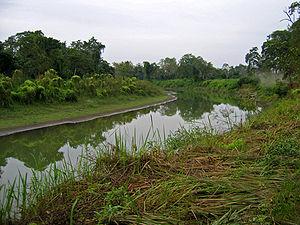
Le parc national de Kaziranga est un parc national situé dans les districts de Golaghat et Nagaon de l'État d'Assam en Inde sur le bord est de l'Himalaya. Ce parc a été classé réserve naturelle en 1908 et est devenu un parc national en 1974. Depuis 1985 il est inscrit sur la liste du patrimoine mondial de l'UNESCO. Les deux tiers de la population de rhinocéros indiens y vivent, soit 2 000 sur les 3 000 existants ; et on y trouve la plus grande densité de tigres au monde, d'où son classement parmi les Tiger reserves en 2006. Le parc abrite également d'importantes populations reproductrices d'éléphants d'Asie, de buffles d'eau et de barasinghas. Kaziranga est en outre classé Zone importante pour la conservation des oiseaux par l'association BirdLife International.